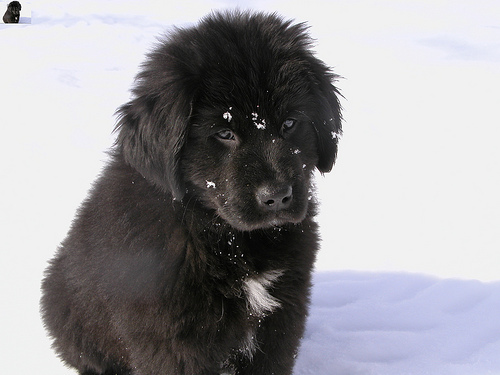
Animal: dog
Breed: newfoundland